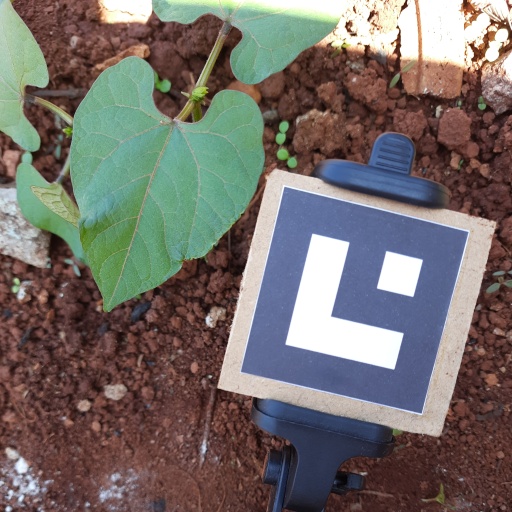
Observations: wavy surface, eating holes in the edge, under shade